Archie Christie

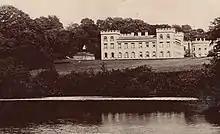
Ugbrooke House at about the time that the ball was held

In April 1913, Lt Christie was seconded to the Royal Flying Corps, and he became a flying officer with No. 3 Squadron based at Larkhill. Unable to continue flying because of sinus problems, he became a transport officer, also in the Royal Flying Corps.